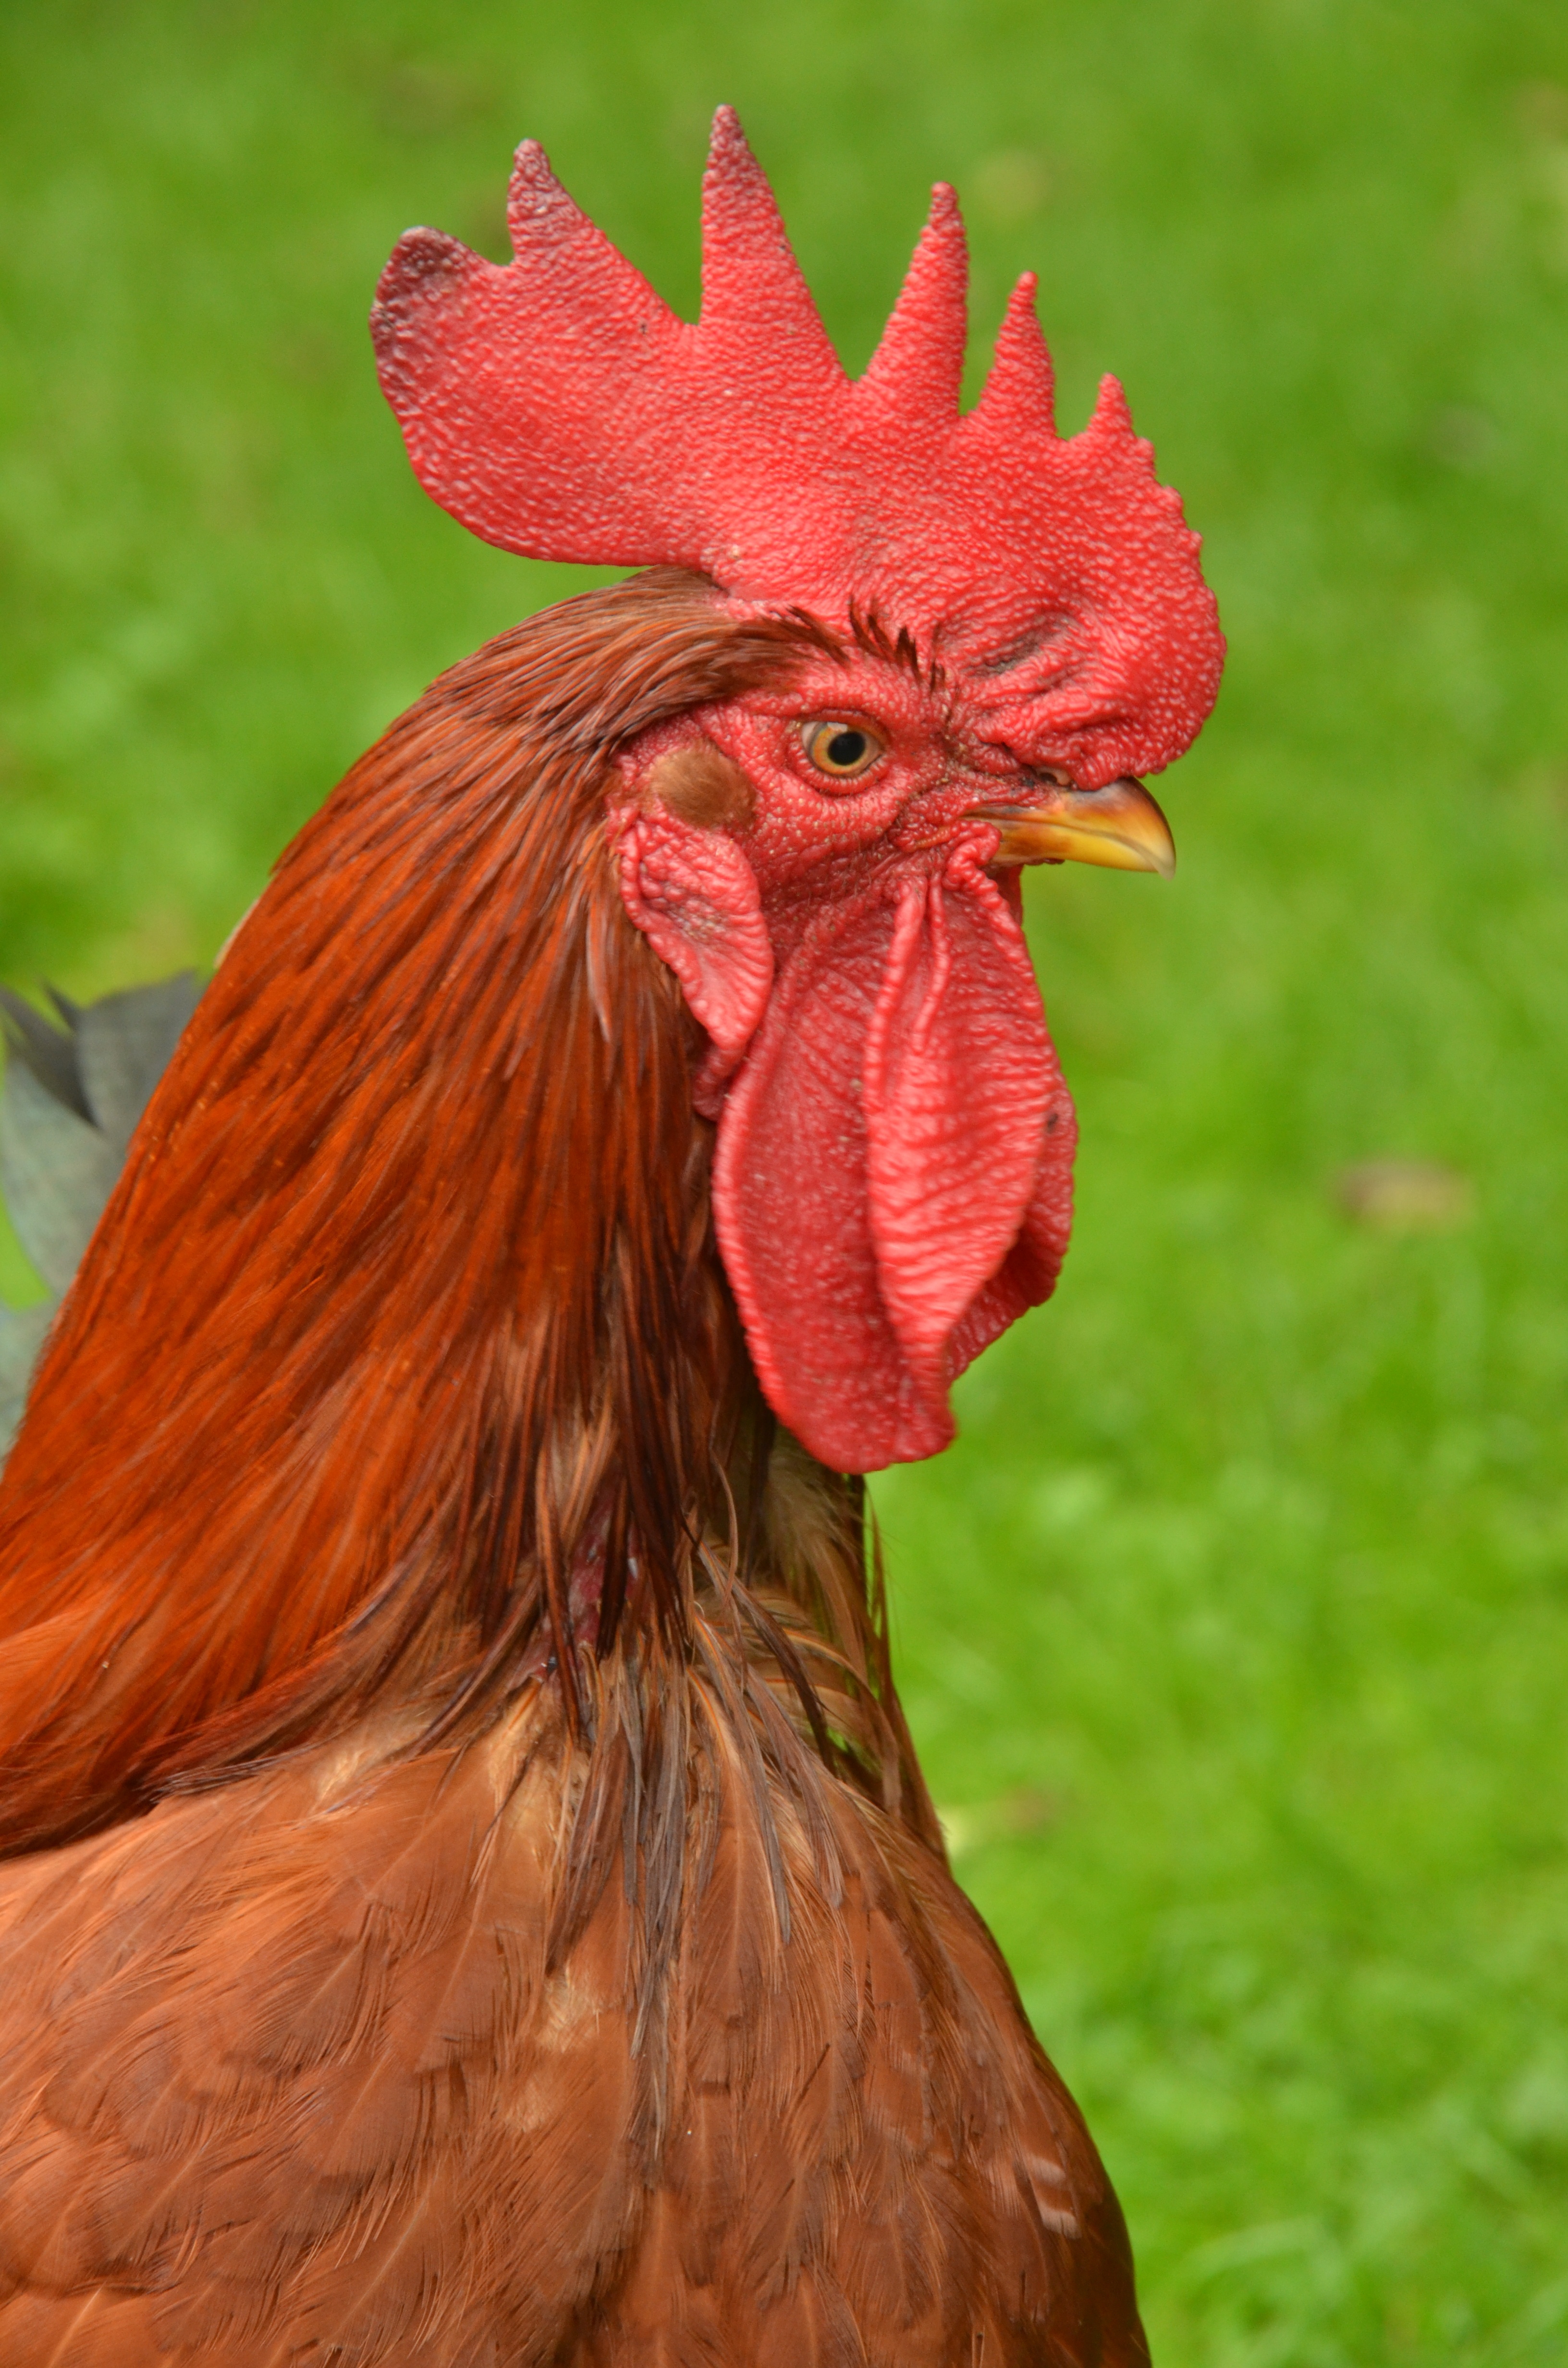
bird, farm, red, beak, chicken, fowl, fauna, rooster, poultry, galliformes, vertebrate, mohawk, phasianidae, comb, arouse, haan, lobe